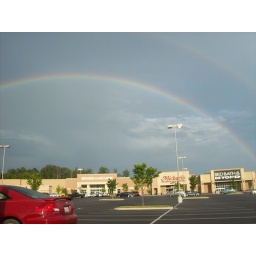
Double rainbow outside of cleveland. The red car is mine by the way